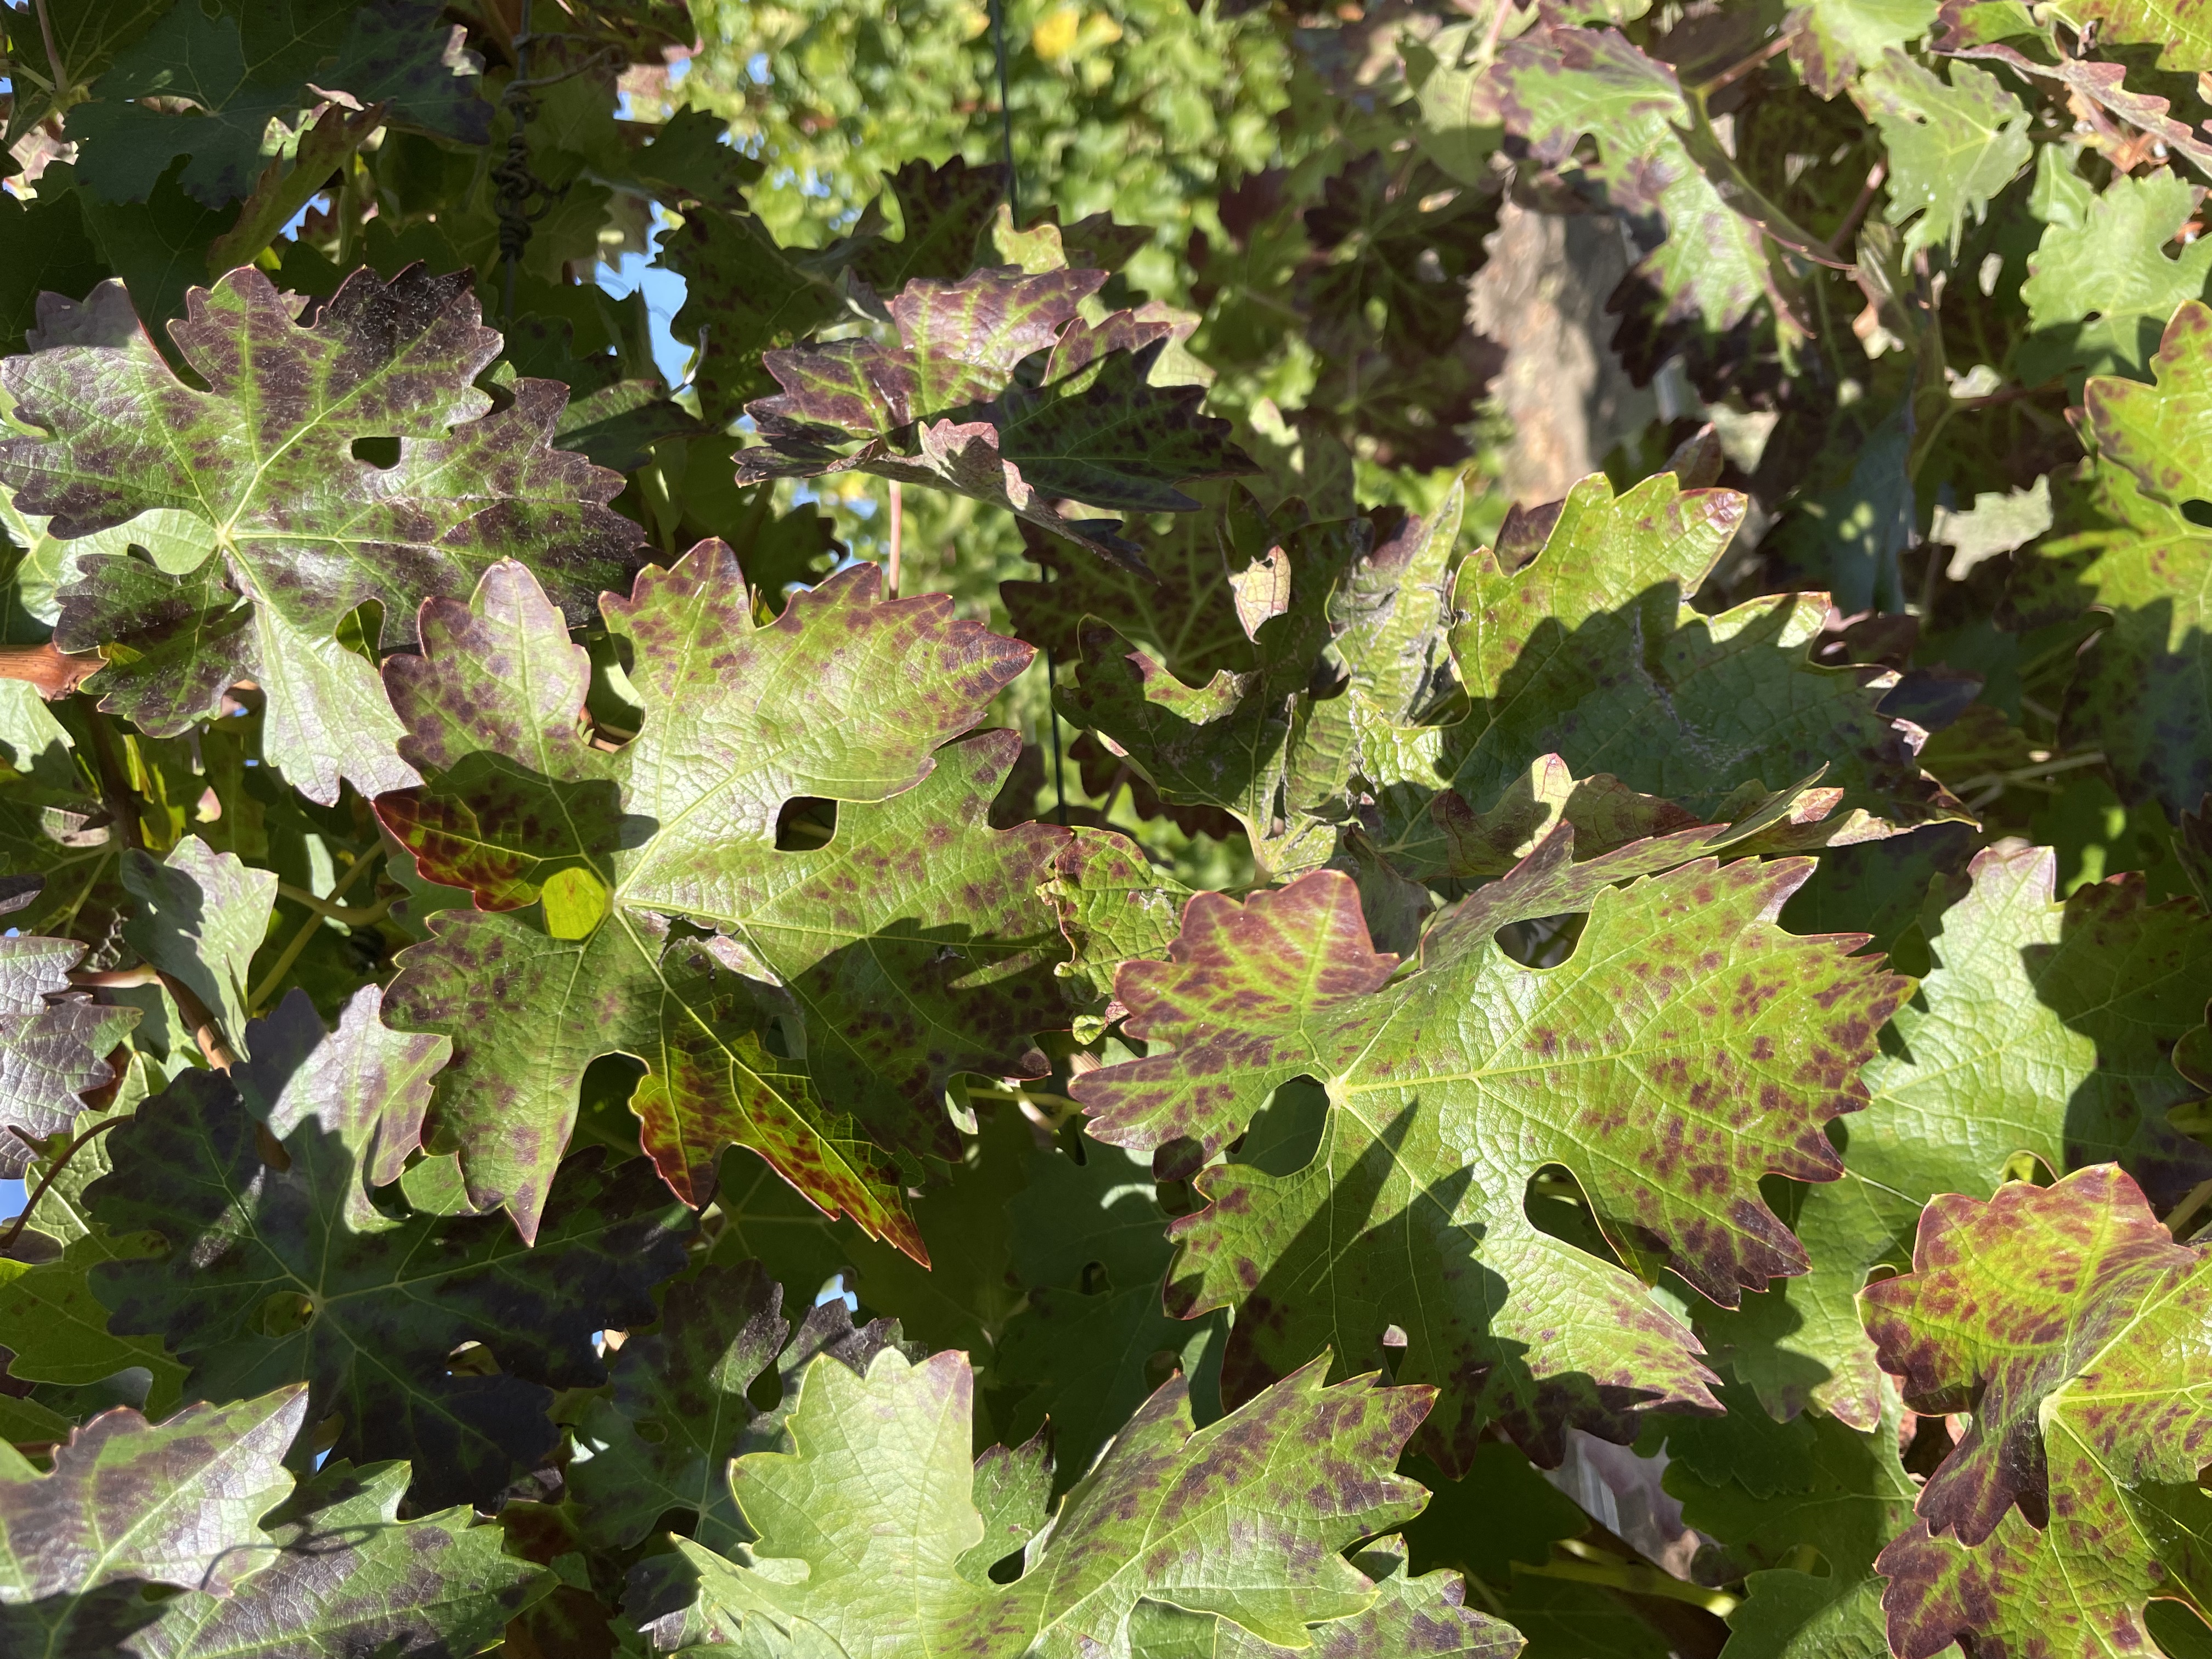
Label: Leafroll 3